Han dynasty

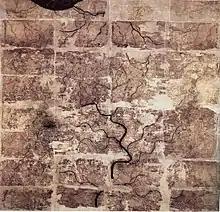
A silk map from the early Western Han depicting the kingdoms of Changsha and Nanyue in southern China, with the southern direction oriented at the topMawangdui tomb

In addition to his many other roles, the emperor acted as the highest priest in the land who made sacrifices to Heaven, the main deities known as the Five Powers, and spirits of mountains and rivers known as "shen". It was believed that the three realms of Heaven, Earth, and Mankind were linked by natural cycles of yin and yang and the five phases. If the emperor did not behave according to proper ritual, ethics, and morals, he could disrupt the fine balance of these cosmological cycles and cause calamities such as earthquakes, floods, droughts, epidemics, and swarms of locusts.